Boża Wola railway station

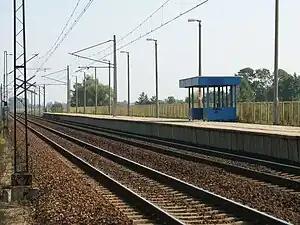

Boża Wola railway station is a railway station in Boża Wola, eastern Poland. The station is served by Koleje Mazowieckie, who run trains from Kutno to Warszawa Wschodnia.